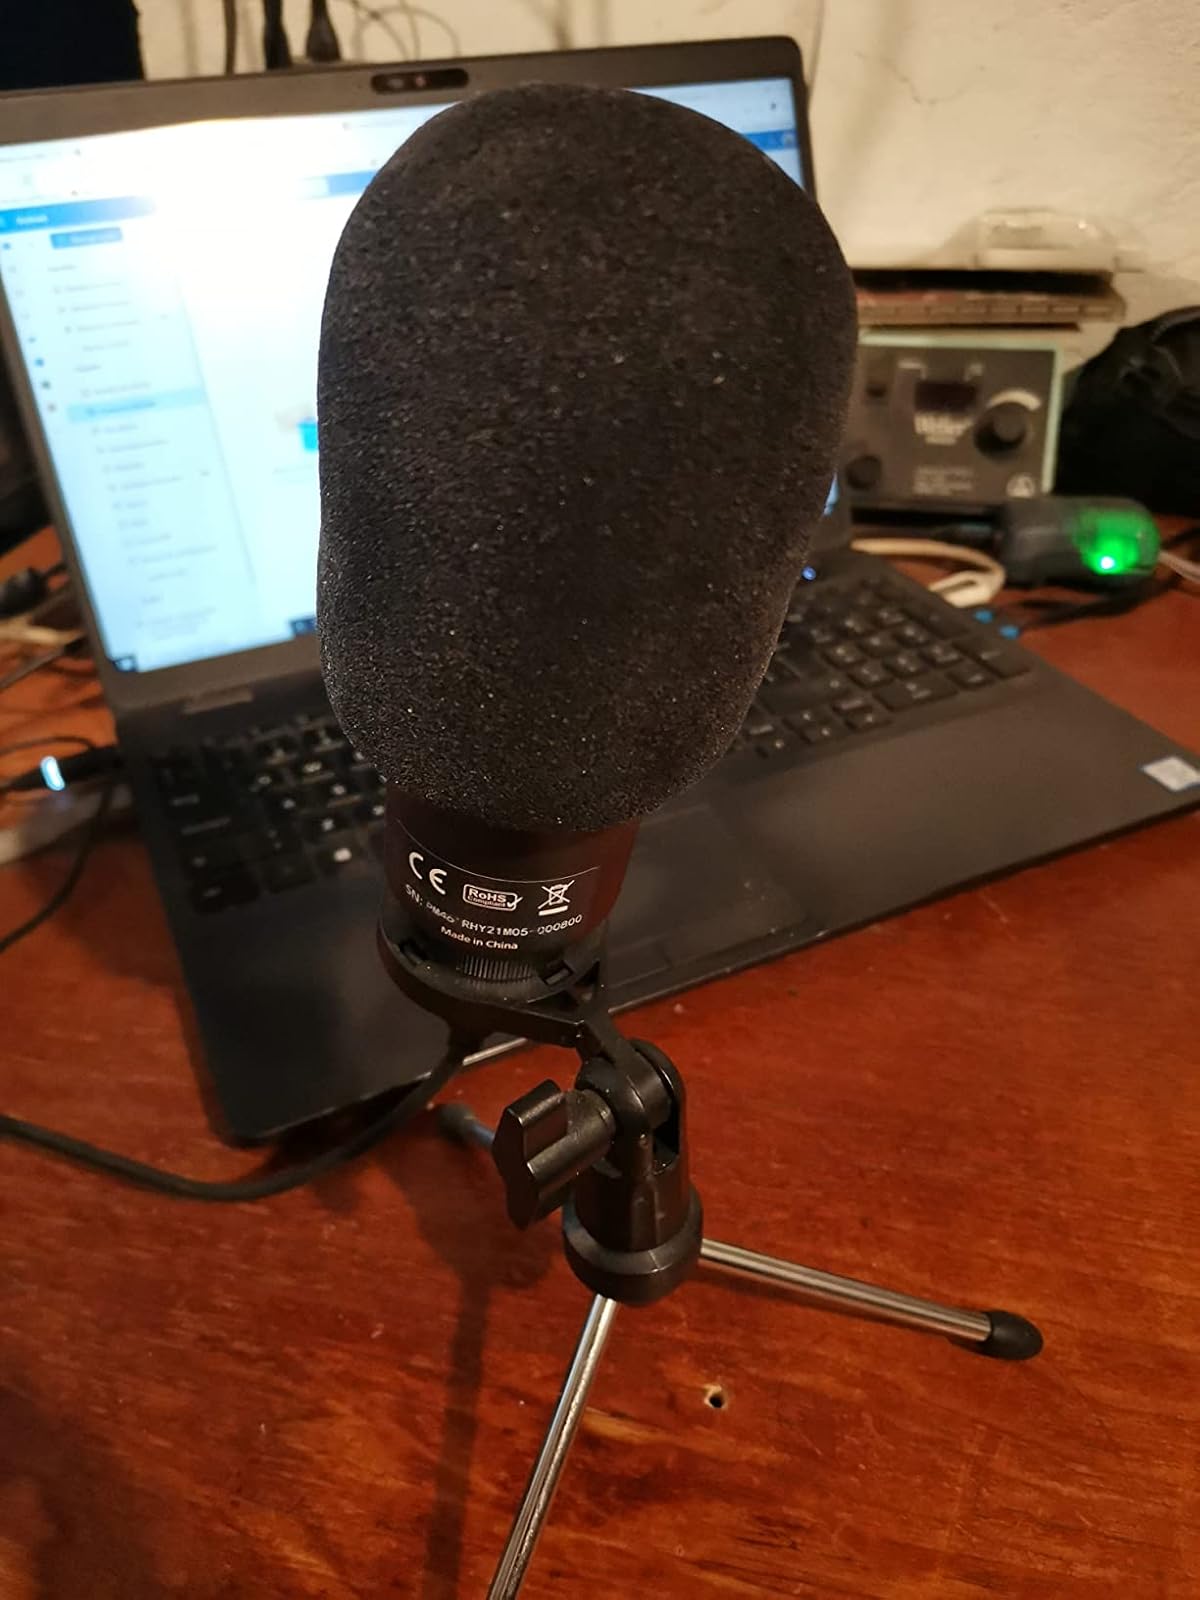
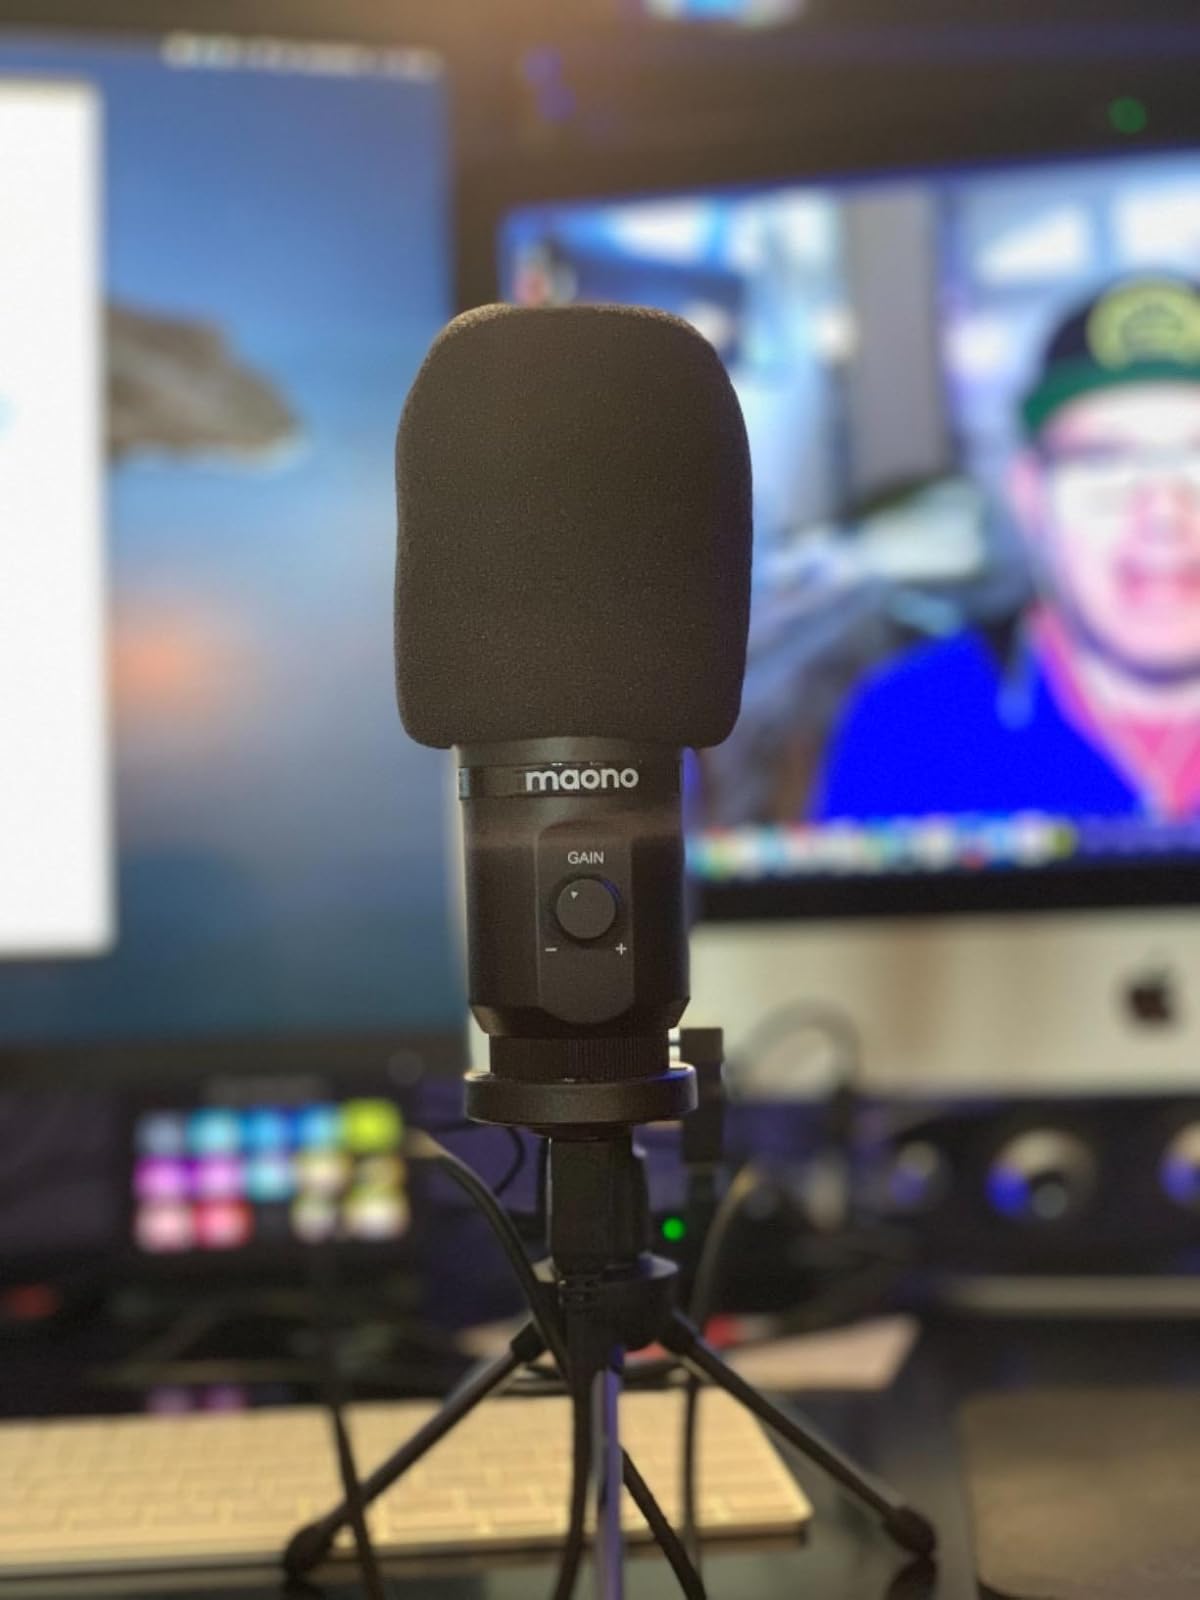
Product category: microphone
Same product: yes